Main Building (St. Edward's University)

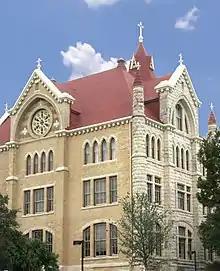
Main Building east wing, viewed from the northeast

The main entry is in the center of the north facade, where a flared staircase leads up to the porch and red double doors framed by a Gothic arch with hood mold and pointed gable. Above the entrance the facade is marked by a central bay, which projects slightly forward and frames three columns of windows with another hood mold and gable, matching those on the facing of the porch. Each level of the central segment has its own style of windows: the first floor has trios of pointed-arch windows with hood molding, while the second has trios of simple rectangles, and the third has a series of small lancet windows with hood molds. A line of dentils follows the roofline, including under the high gable of the central bay.